Violence against women in Mexico

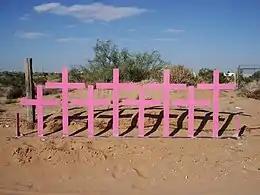
Crosses in the city of Ciudad Juárez, Chihuahua, were placed in the spot where 8 victims of femicide were found in 1996.

Ciudad Juárez is a city in northern Mexico in the state of Chihuahua located on the border between Mexico and the United States; it is located within the municipality of Juárez, Chihuahua. The first major cases of female homicides in Ciudad Juárez were in the early 1990s, during which the city and events gained international attention. It is claimed by scholars, that the initial rise in femicide cases in Ciudad Juárez were related to the establishment of the maquiladora industry in 1993. Over the course of just a decade, hundreds of women were reported missing. According to a report by Amnesty International, in 2010 there were 320 women killed in the city of Ciudad Juárez. Amnesty International has also reported the lack of response by authorities in Ciudad Juárez and Mexico, as well as the irregularities in investigations concerning missing or killed women.